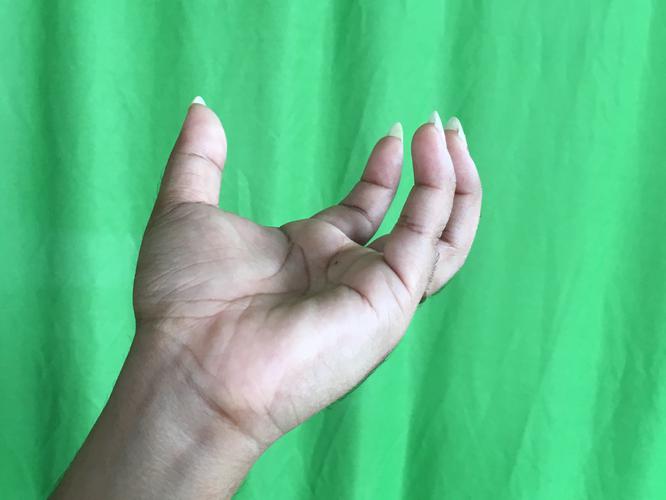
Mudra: Padmakosha
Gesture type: single_hand